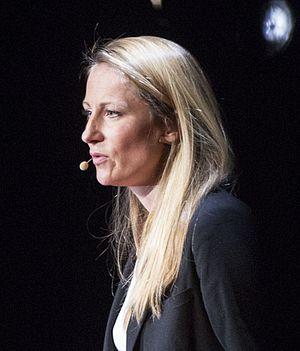
Véronique de Viguerie lors d'une conférence TED à Paris
Véronique de Viguerie, née le 12 avril 1978 à Toulouse, est une photojournaliste française.